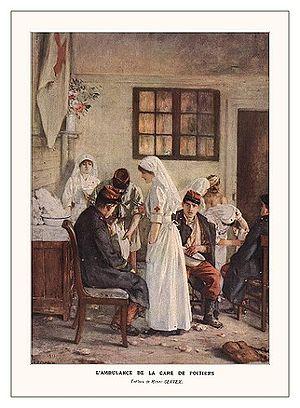
Les soins infirmiers sont définis au sens large comme « une attention, une application envers quelqu’un ou quelque chose ». Le mot soin prend alors le sens de « moyens par lesquels on s’efforce de rendre la santé à un malade ».